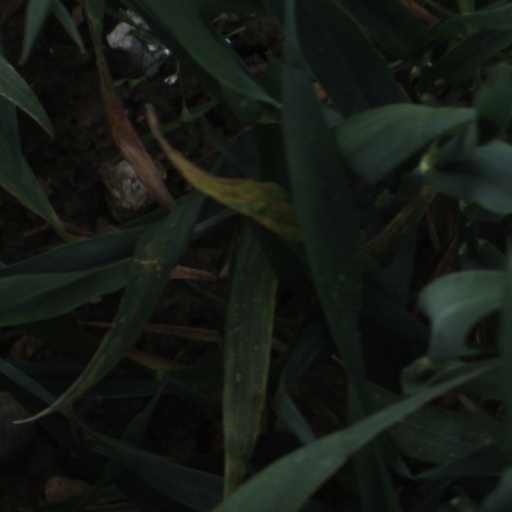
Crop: wheat